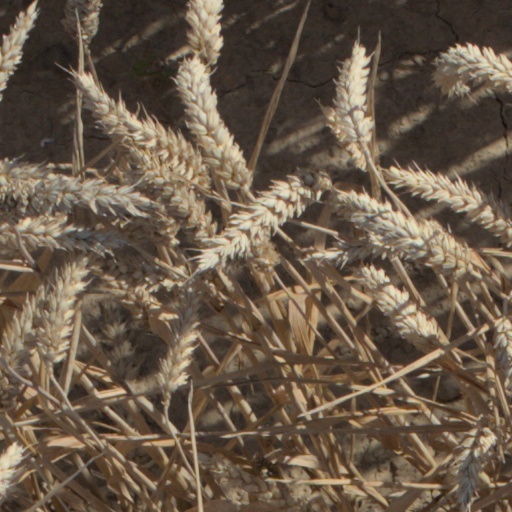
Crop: wheat